Fornax

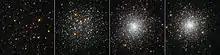
Four globular clusters in Fornax.

The French astronomer Nicolas Louis de Lacaille first described the constellation in French as "le Fourneau Chymique" (the Chemical Furnace) with an alembic and receiver in his early catalogue, before abbreviating it to "le Fourneau" on his planisphere in 1752, after he had observed and catalogued almost 10,000 southern stars during a two-year stay at the Cape of Good Hope. He devised fourteen new constellations in uncharted regions of the Southern Celestial Hemisphere not visible from Europe. All but one honoured instruments that symbolised the Age of Enlightenment. Lacaille Latinised the name to "Fornax Chimiae" on his 1763 chart.